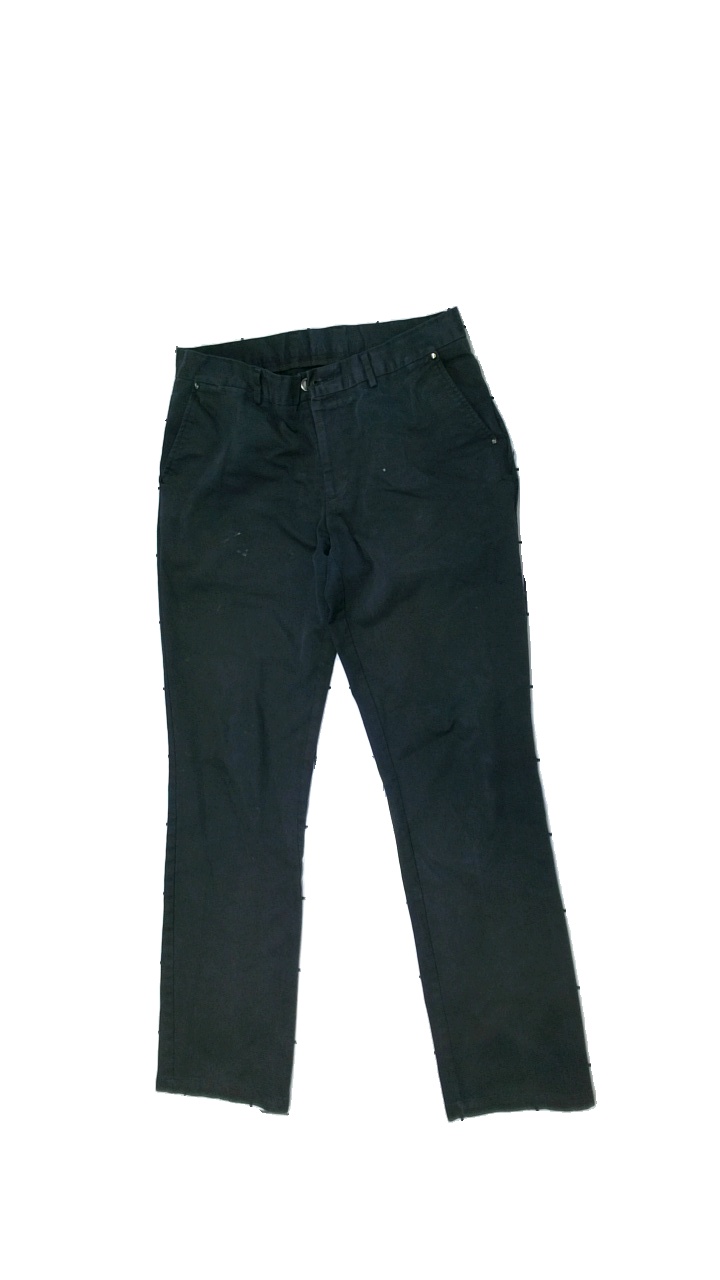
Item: Trousers (Men)
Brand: Batistini (dressman)
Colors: Black
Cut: Regular
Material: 58% cotton, 42% polyester
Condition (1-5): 2
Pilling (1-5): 5
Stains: Major
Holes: Major
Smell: Minor
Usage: Export
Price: <50